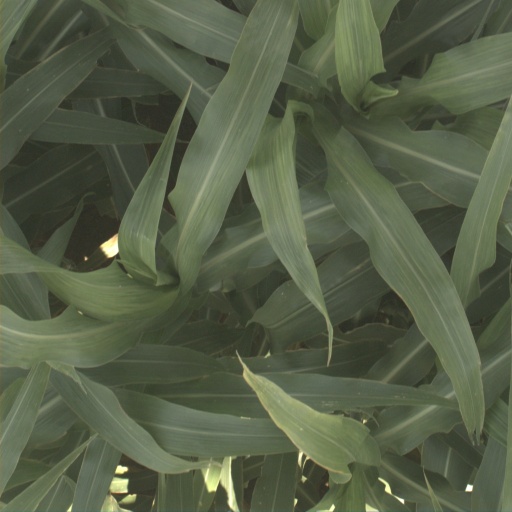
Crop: sorghum